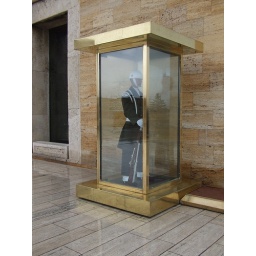
man in a glass box